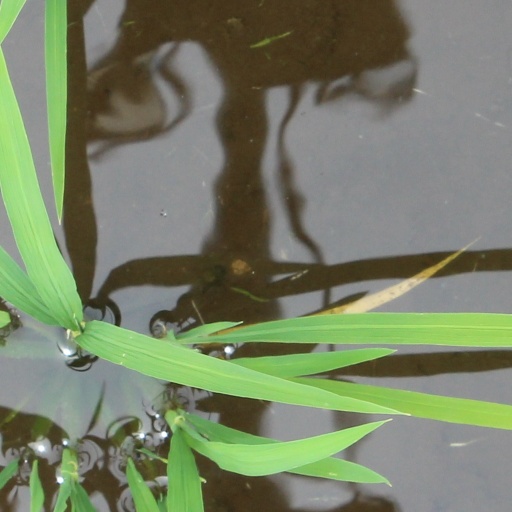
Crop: rice